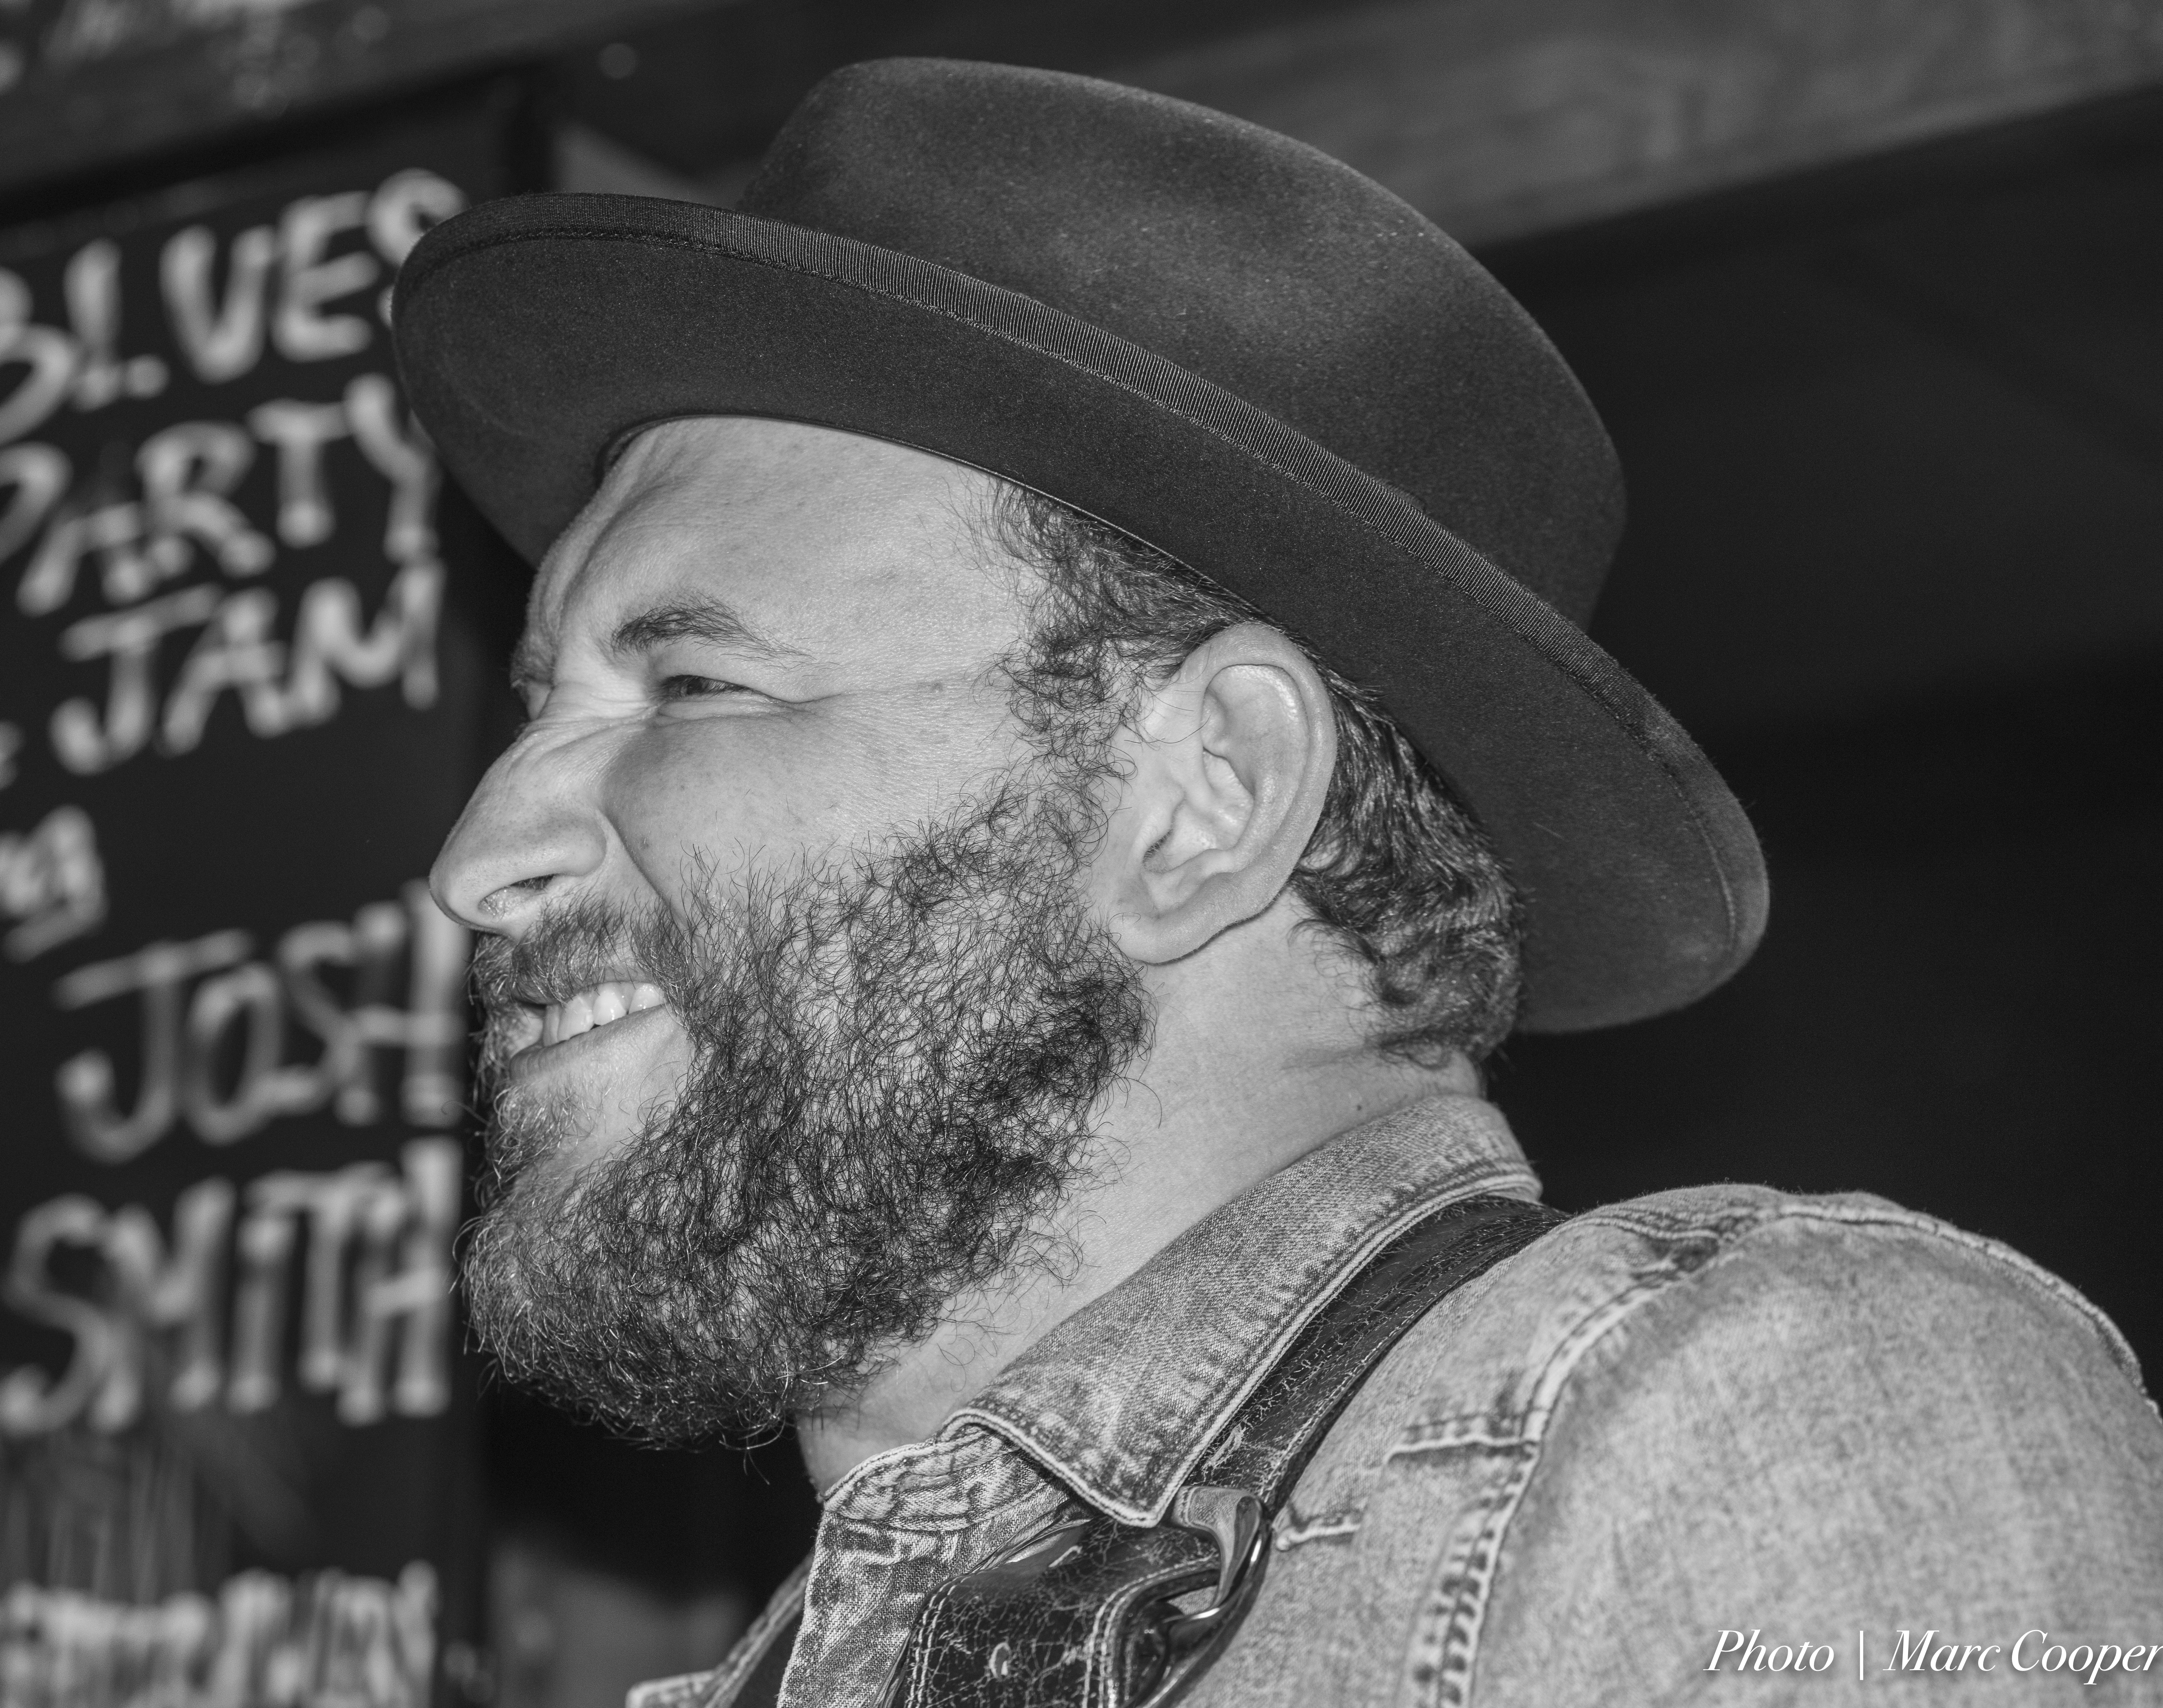
man, person, black and white, hair, photography, guitar, singer, portrait, nikon, black, monochrome, beard, blackandwhite, blues, glasses, photograph, d810, guitarist, mauisugarmill, vocalist, joshsmith, monochrome photography, facial hair